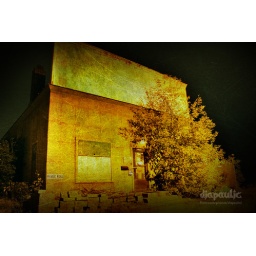
Abandoned tin building along the railroad tracks in Wausau, WI.